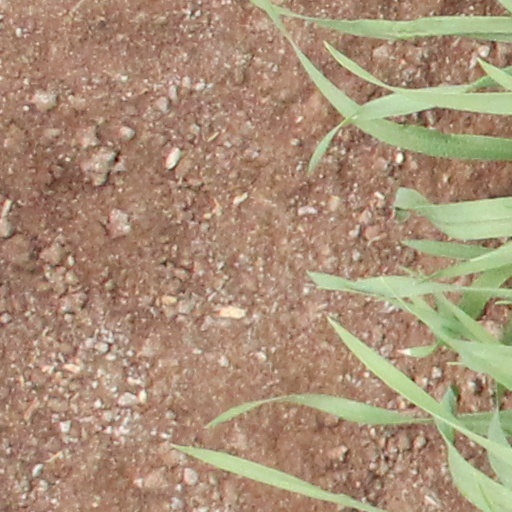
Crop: wheat